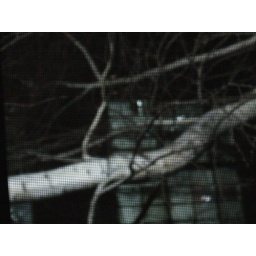
Light from the window illuminating the tree outside. You can see the screen in this one unfortunately.